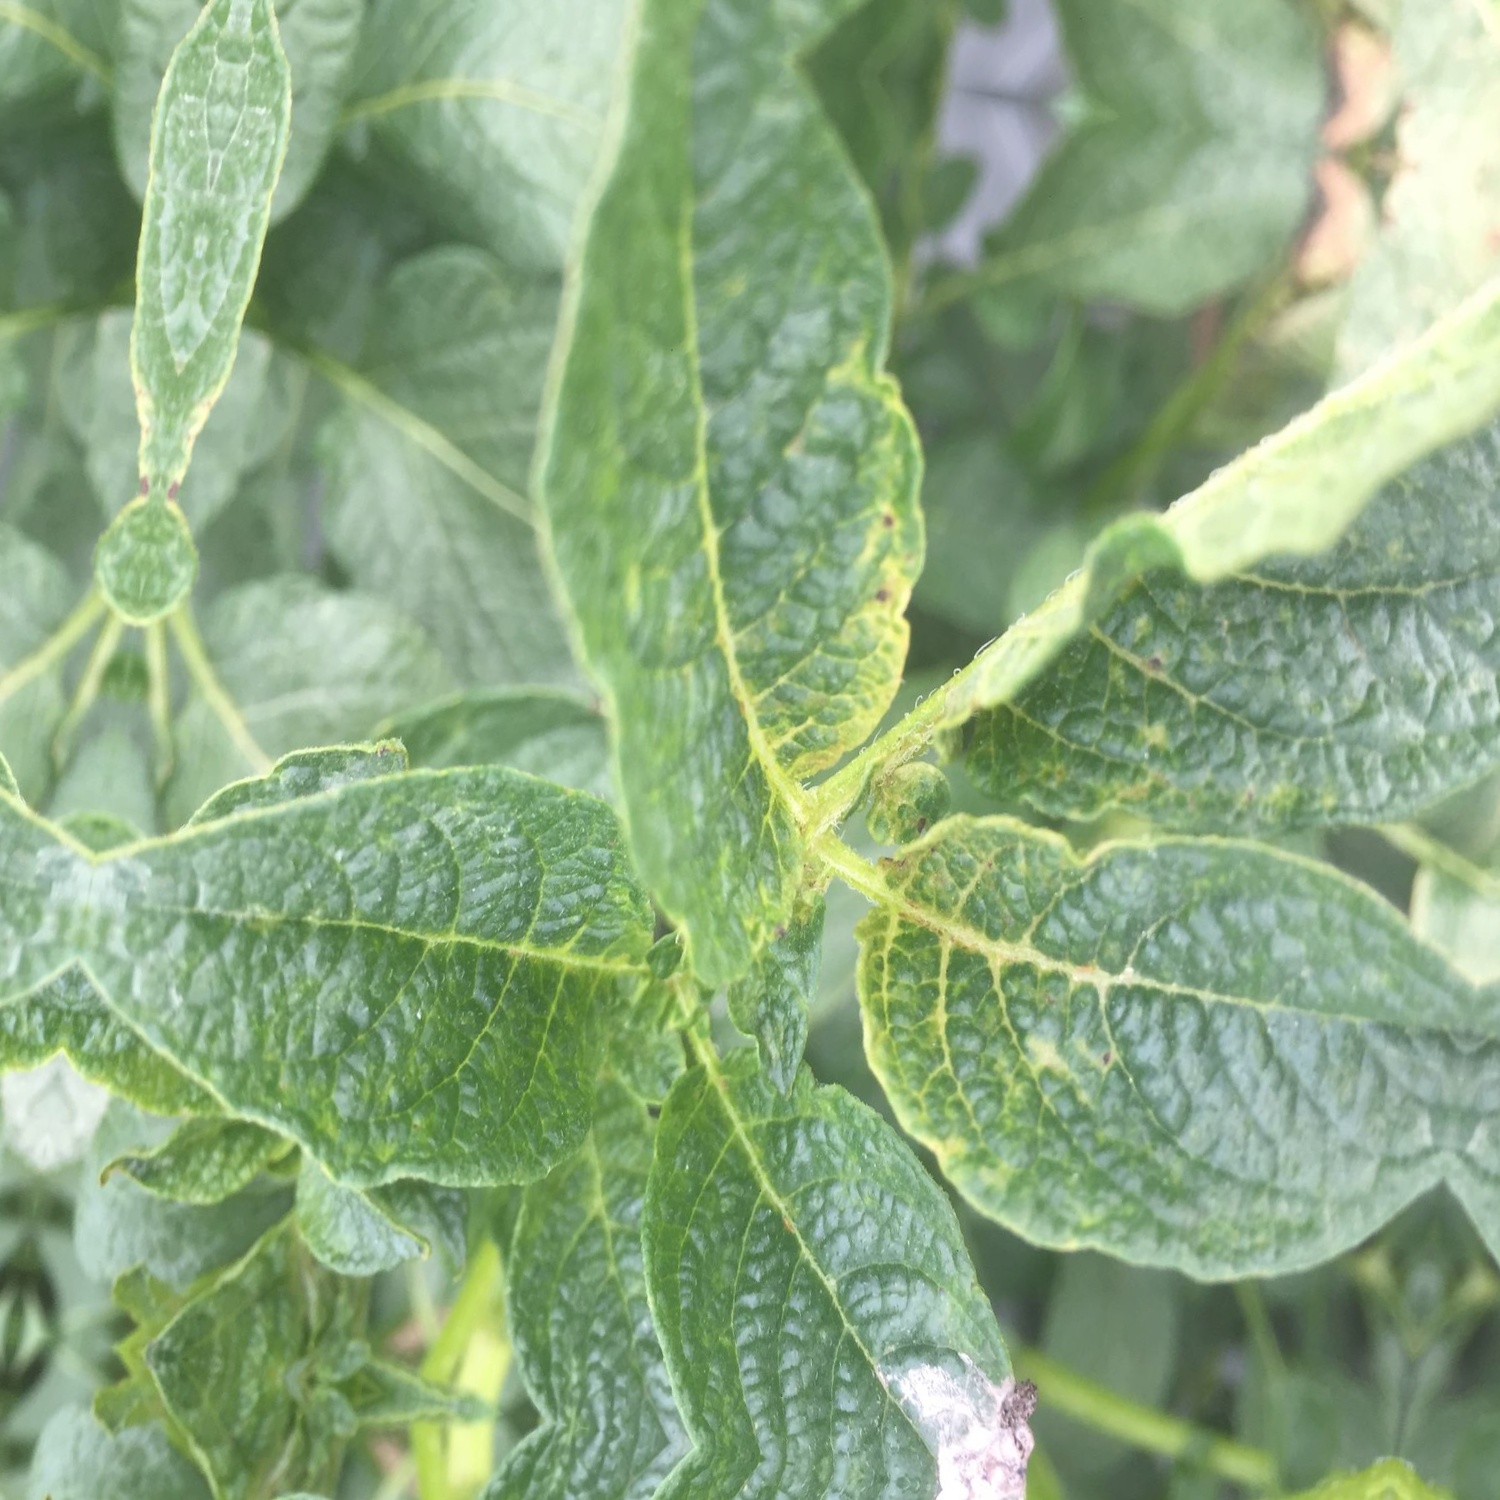
Etiqueta: Virus